Catholic Junior College

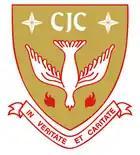

The principal symbol of Catholic Junior College is the Holy Spirit.The school crest was redesigned and unveiled in 2013.